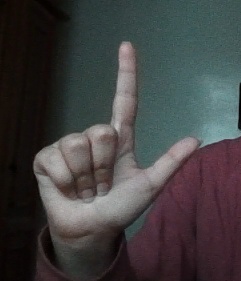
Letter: laam